Momo (company)

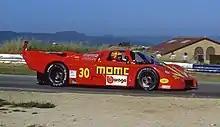
Momo founder Gianpiero Moretti at the wheel of an Alba AR3 at Laguna Seca in 1984.

The company sponsored many prototype cars in the IMSA WSC series including the Ferrari 333 SP sports prototype car, after Scuderia Ferrari had retired from that racing category 20 years earlier.